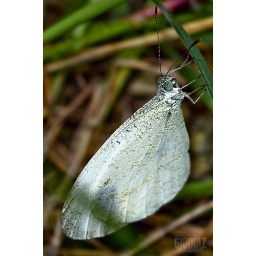
Leptosia nina. Butterfly I frequently see in our almost bare yard in our home in the Philippines.